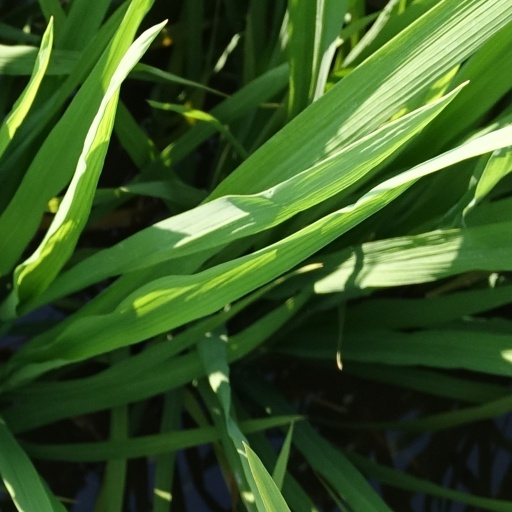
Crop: rice